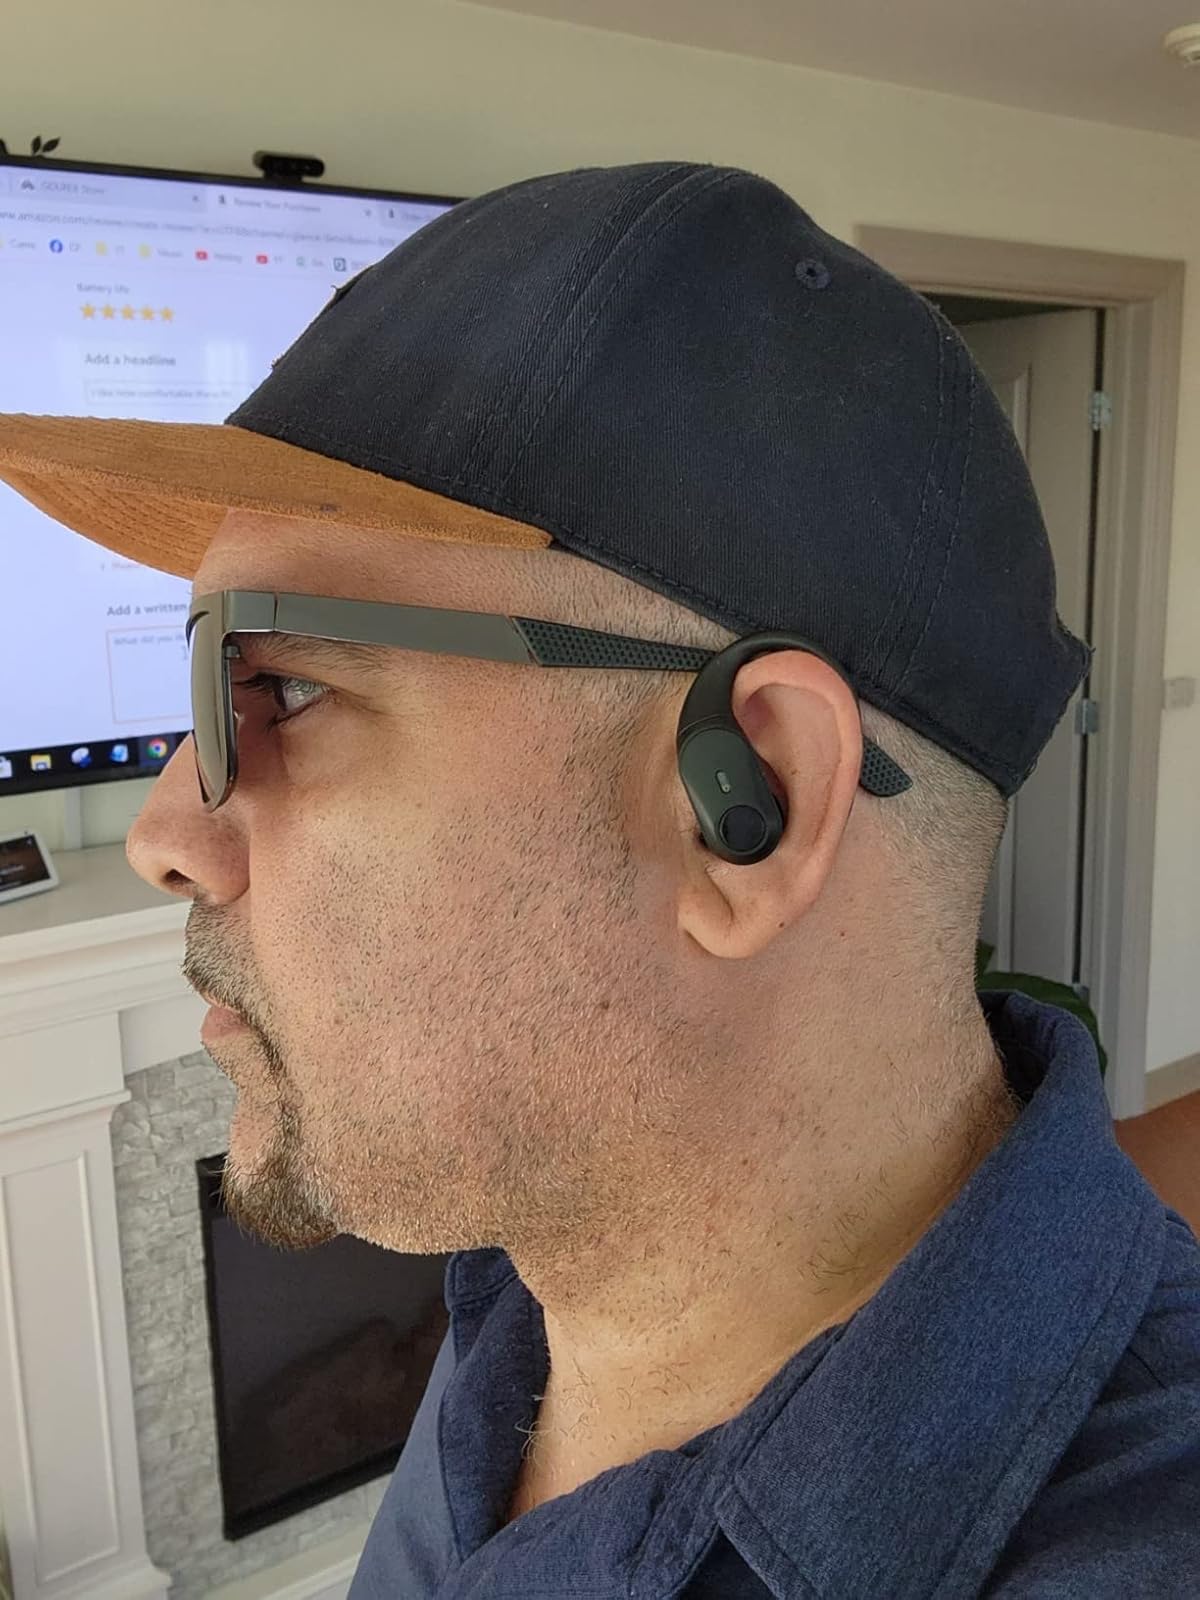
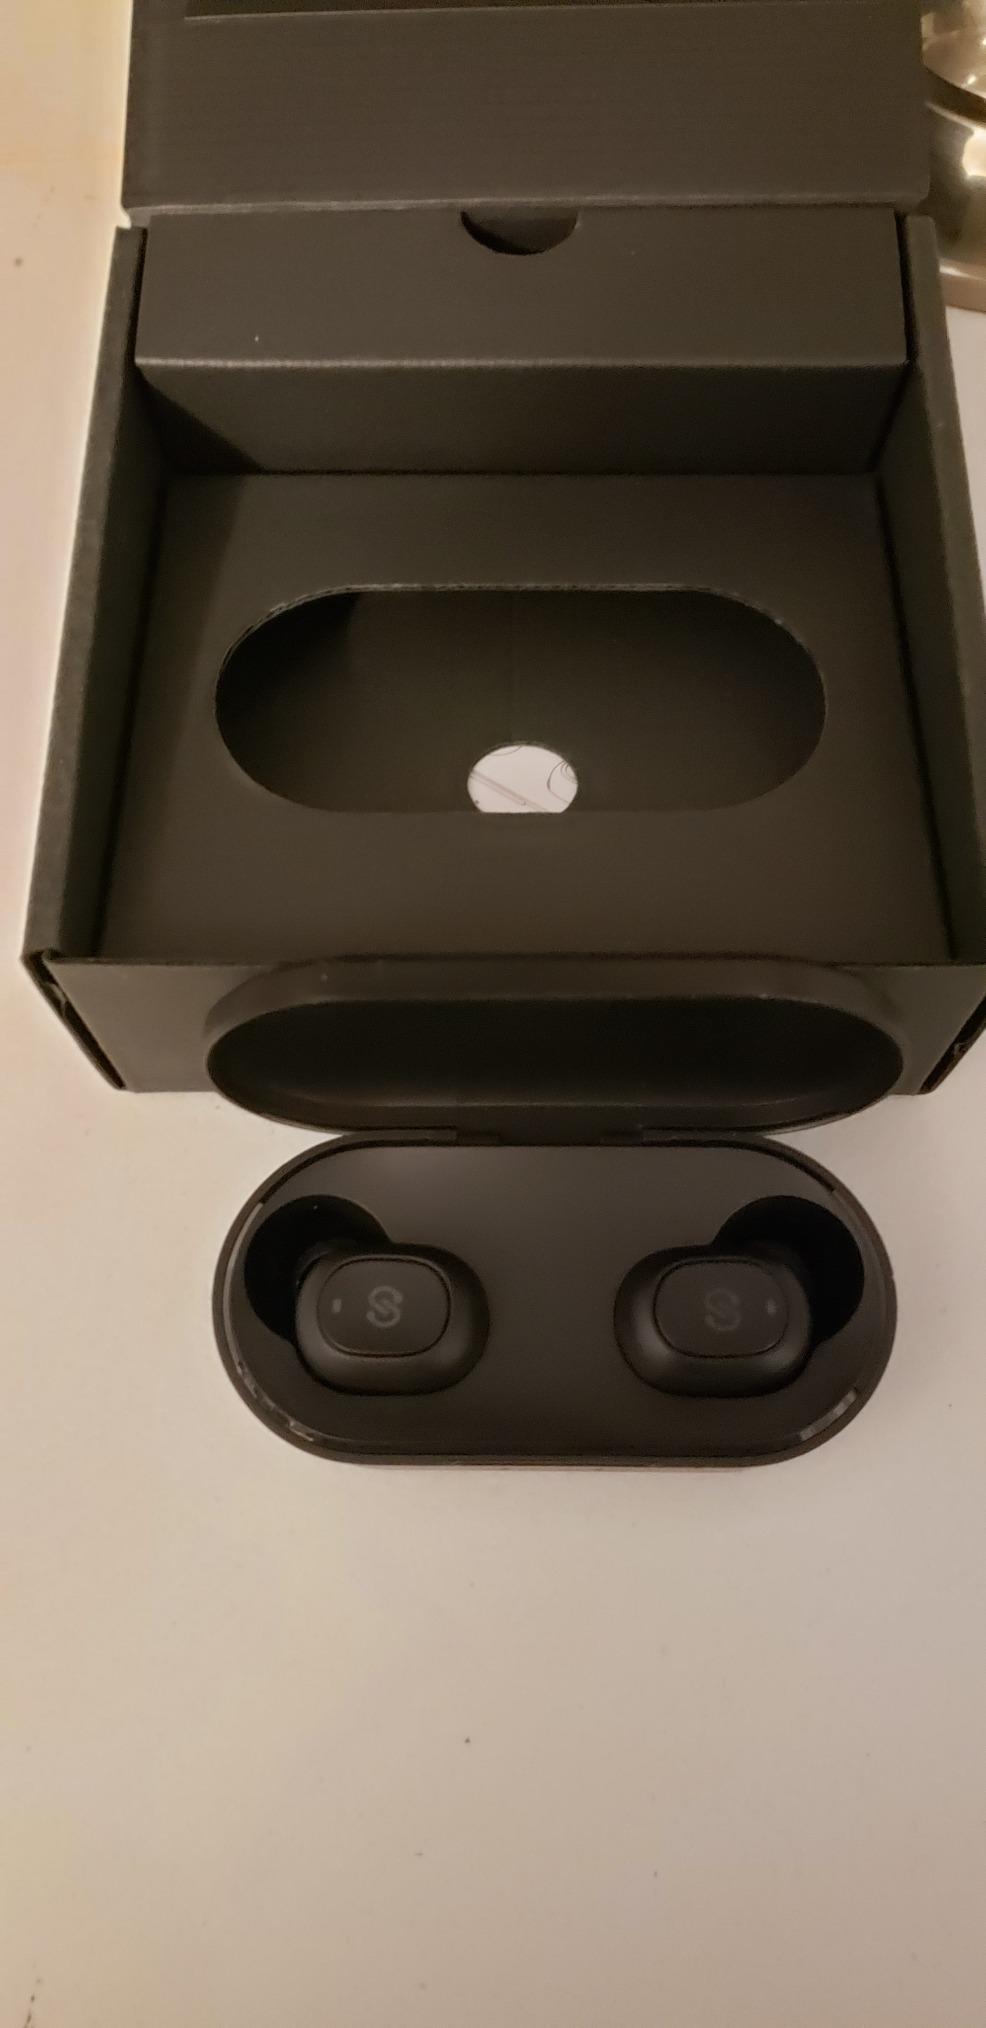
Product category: earbuds
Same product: no